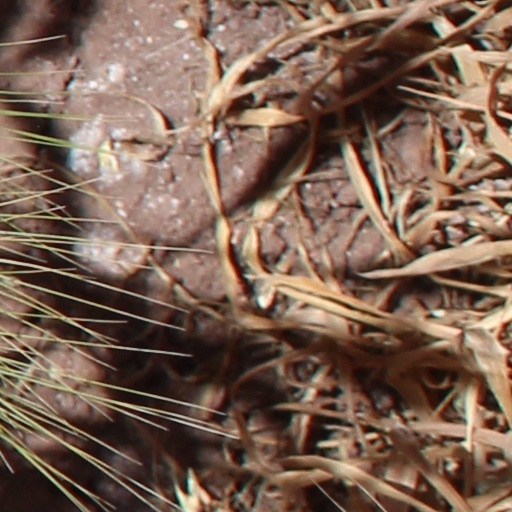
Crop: wheat